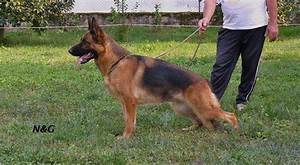
Label: dog